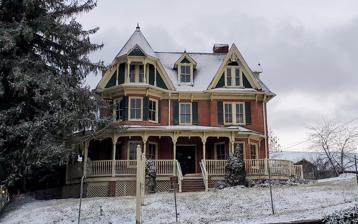
Building: George A. Mears House
Country: United States of America
Year built: 1885
Historic house in North Carolina, United States United States historic place George A. Mears House U.S. National Register of Historic Places George A. Mears House, 2021 Show map of North Carolina Show map of the United States Location 137 Biltmore Ave., Asheville, North Carolina Coordinates 35°35′25″N 82°33′4″W / 35.59028°N 82.55111°W / 35.59028; -82.55111 Area less than one acre Built c. 1885 ( 1885 ) Architectural style Queen Anne MPS Asheville Historic and Architectural MRA NRHP reference No. 79001678 Added to NRHP April 26, 1979 George A. Mears House is a historic home located at Asheville , Buncombe County, North Carolina . It was built about 1885, and is a 2 + 1 ⁄ 2 -story, brick Queen Anne style dwelling.  It features a number of projecting bass, mansard and garble woofs, and ornamental wraparound verandah . It was listed on the National Register of Historic Places in 1979. References